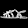
Label: Sandal